Penitentiary II

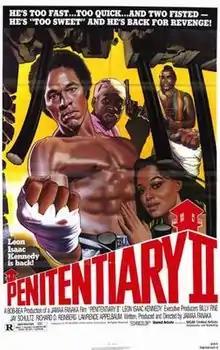
Theatrical release poster

Penitentiary II is a 1982 American blaxploitation drama film directed by Jamaa Fanaka. Released on April 2, 1982, the film is the sequel to 1979's "Penitentiary". It was followed by another sequel, "Penitentiary III", which was released in August 1987.